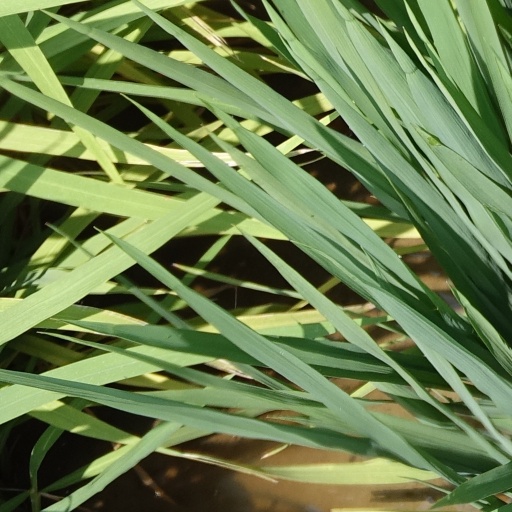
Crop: rice